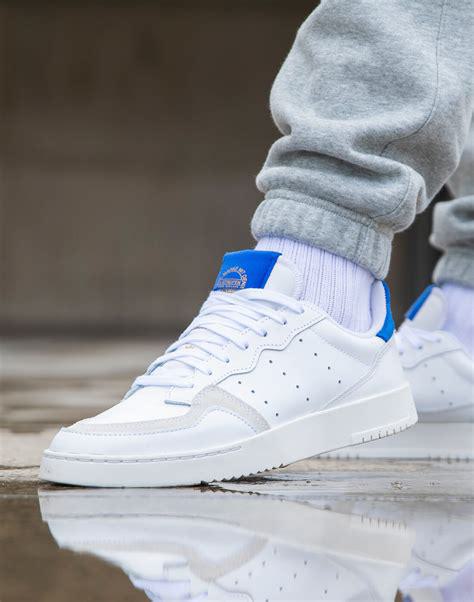
Brand: Adidas
Model: Supercourt